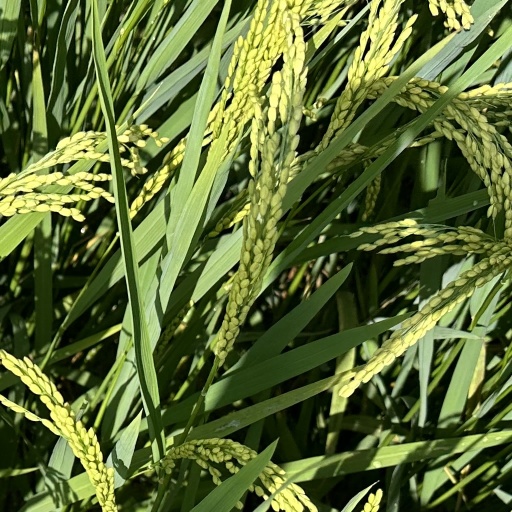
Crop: rice